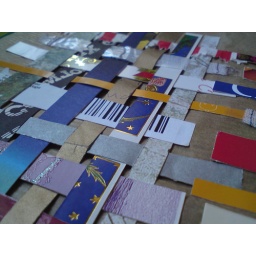
Recycling old Christmas cards and other colourful paper bags etc... Weaving strips and machine sewing over the top.